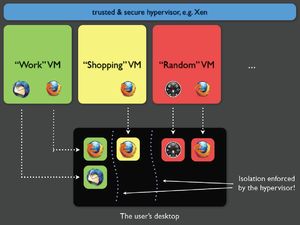
Qubes OS
Skema over Qubes's sikkerhedsdomæner
Qubes OS er et styresystem som fokuserer på sikkerhed gennem isolation. Virtualisering er udført igennem Xen, og brugermiljøet er baseret på Fedora.